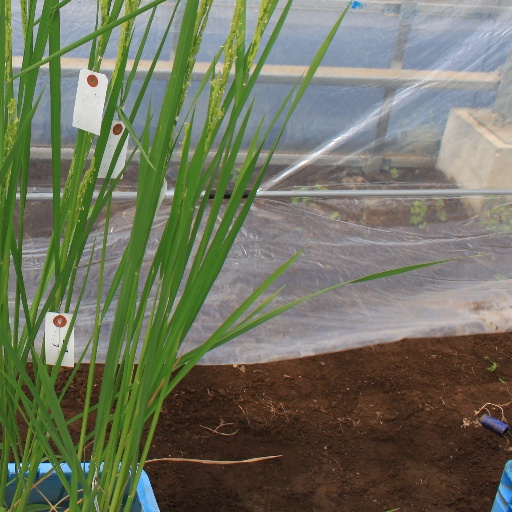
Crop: rice